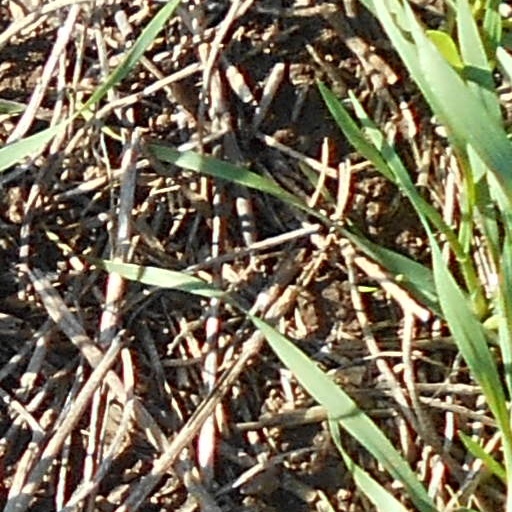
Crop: wheat